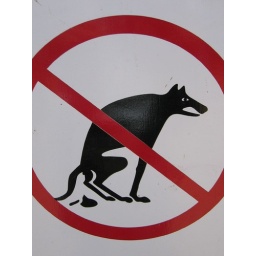
a sign on the way to a beach in Mexico